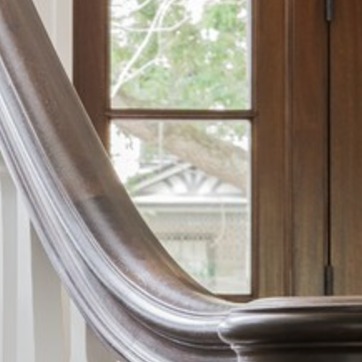
Material: glass